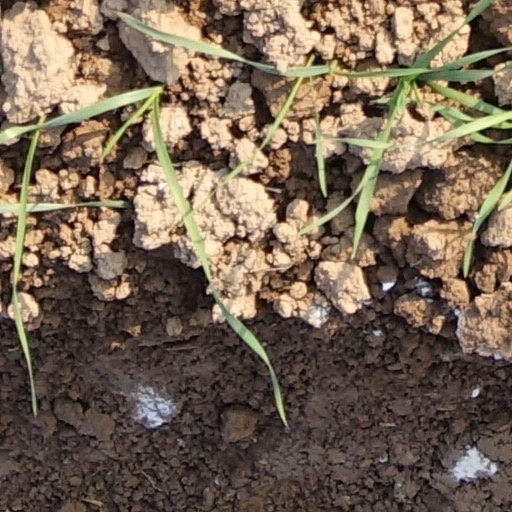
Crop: wheat